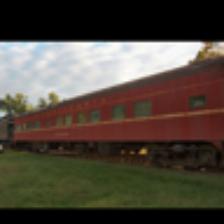
Label: NonHuman